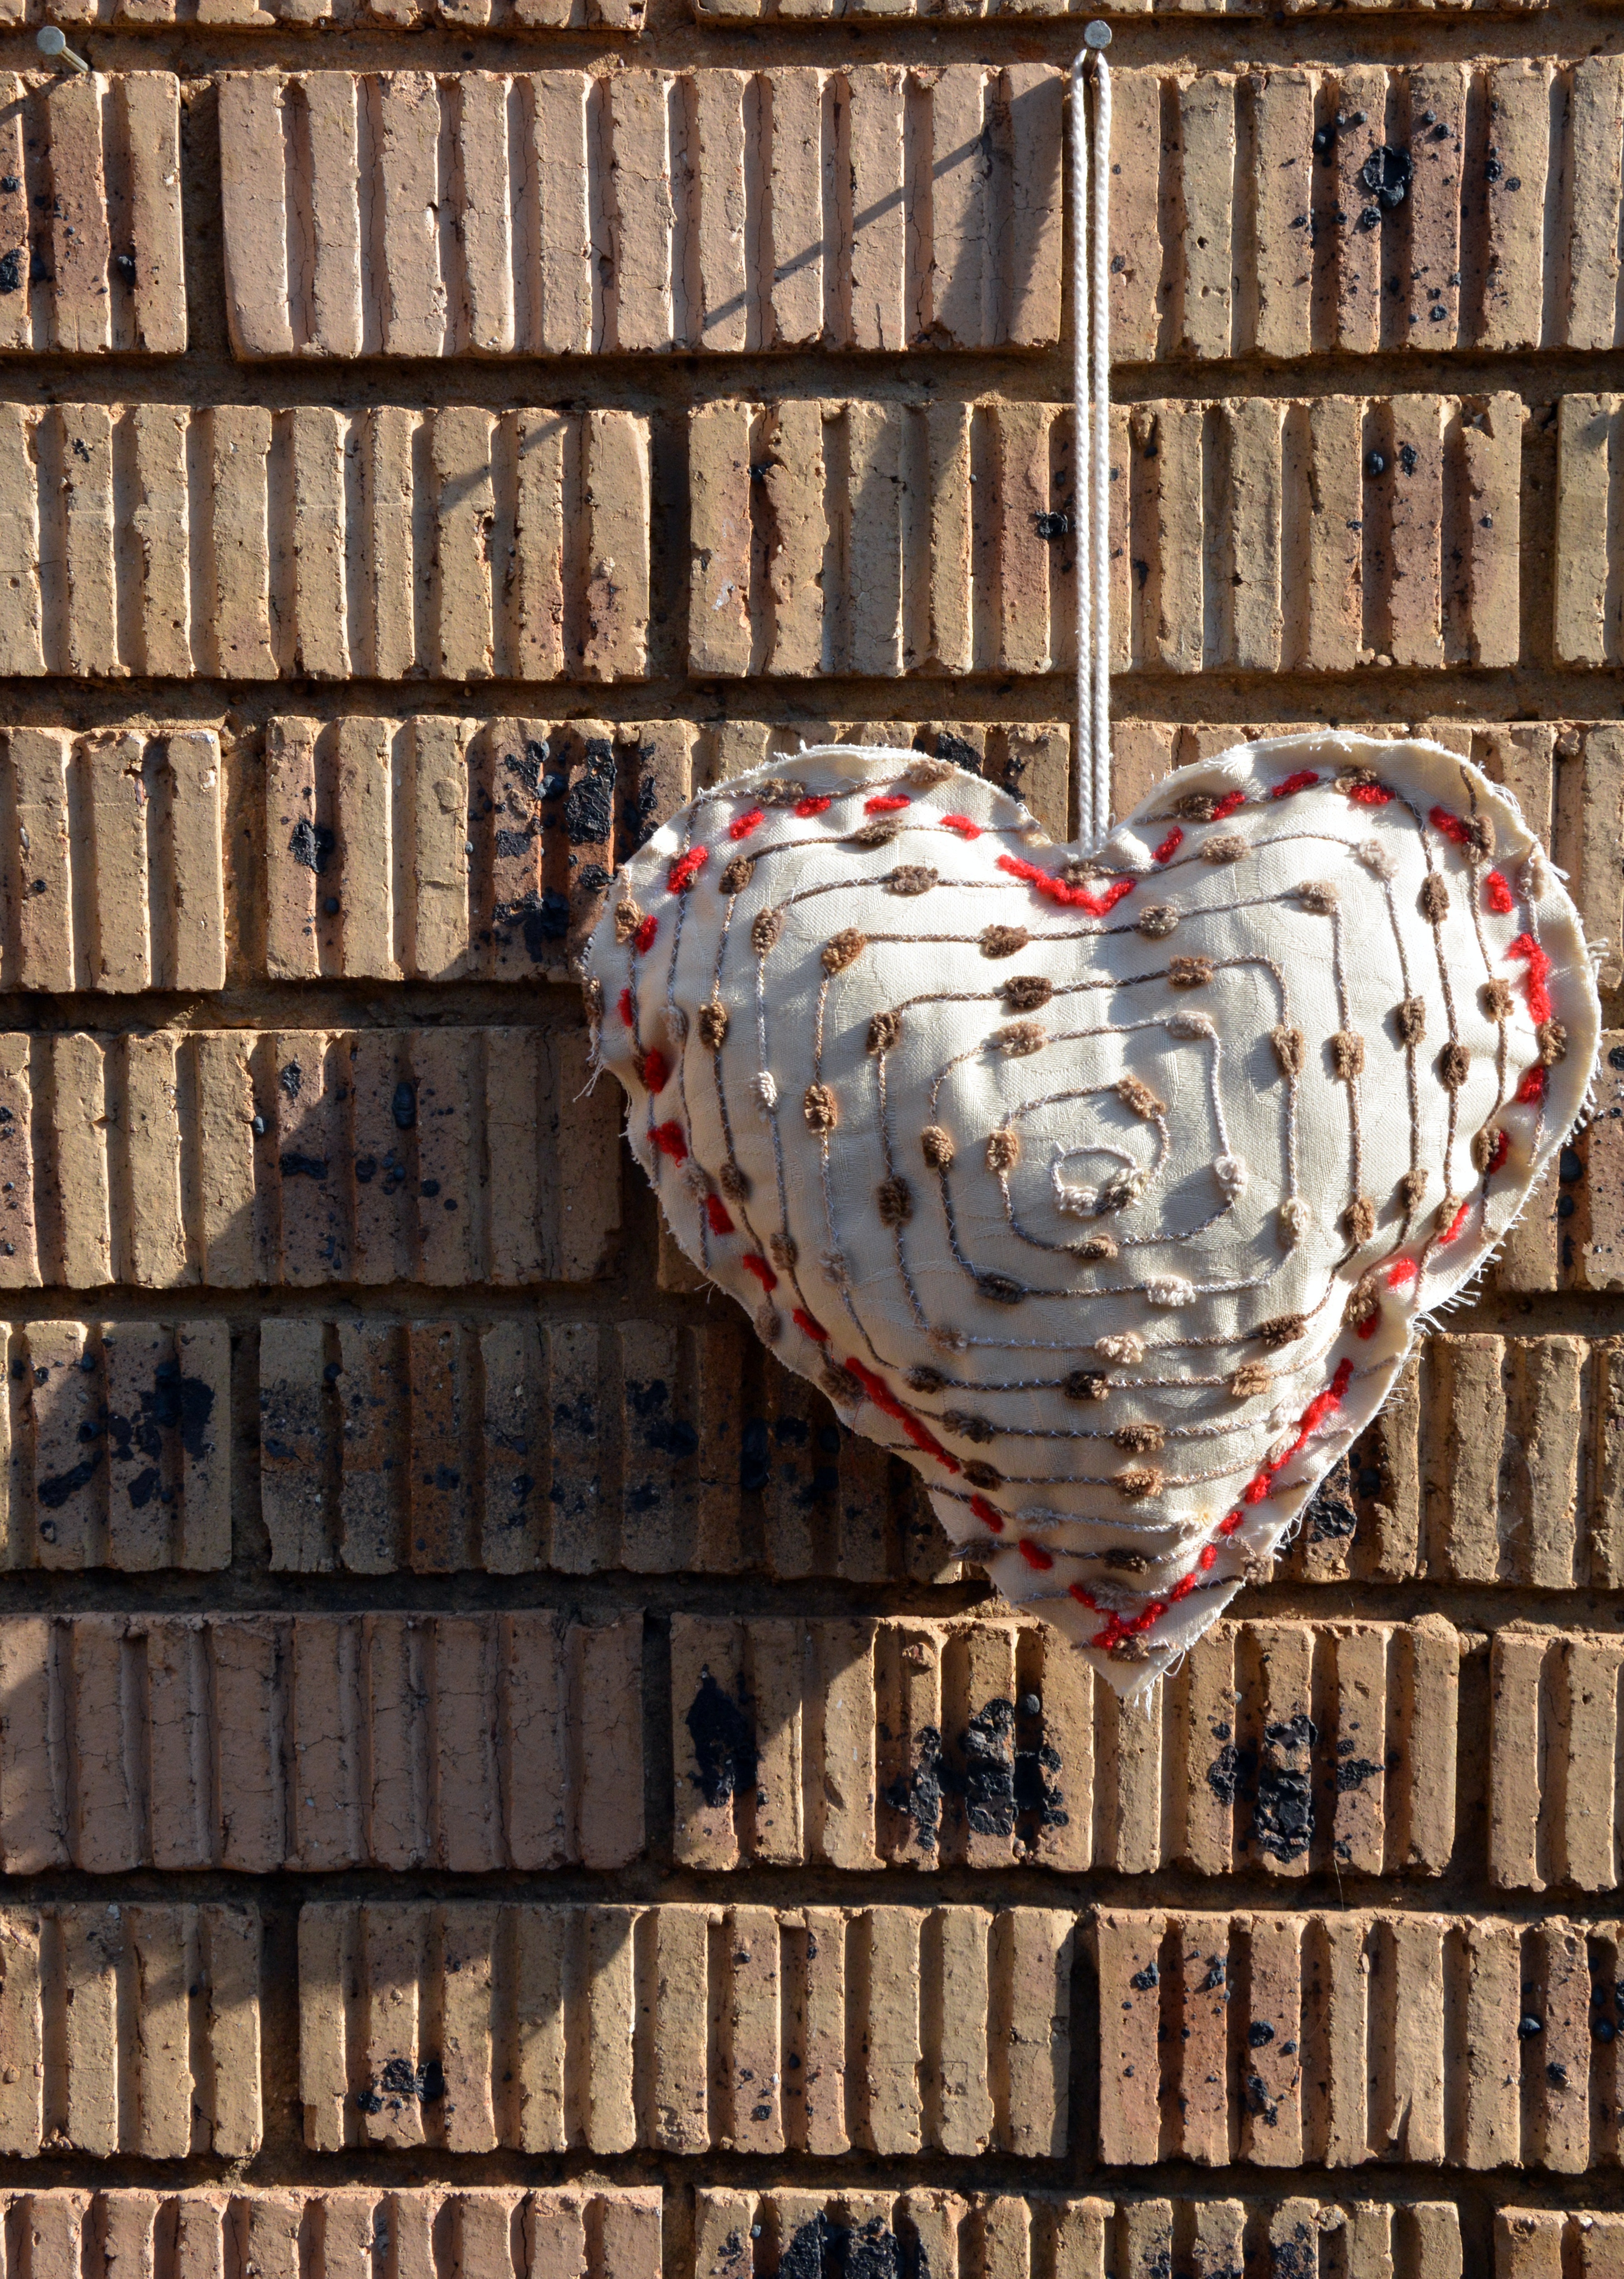
wall, heart, decoration, red, brick, ornament, art